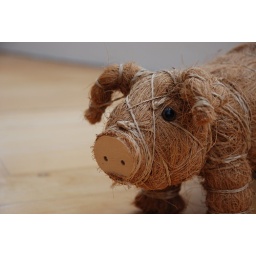
Right ... in this batch i found this straw pig which i thought was incredibaly cute and then experimanted with angles.